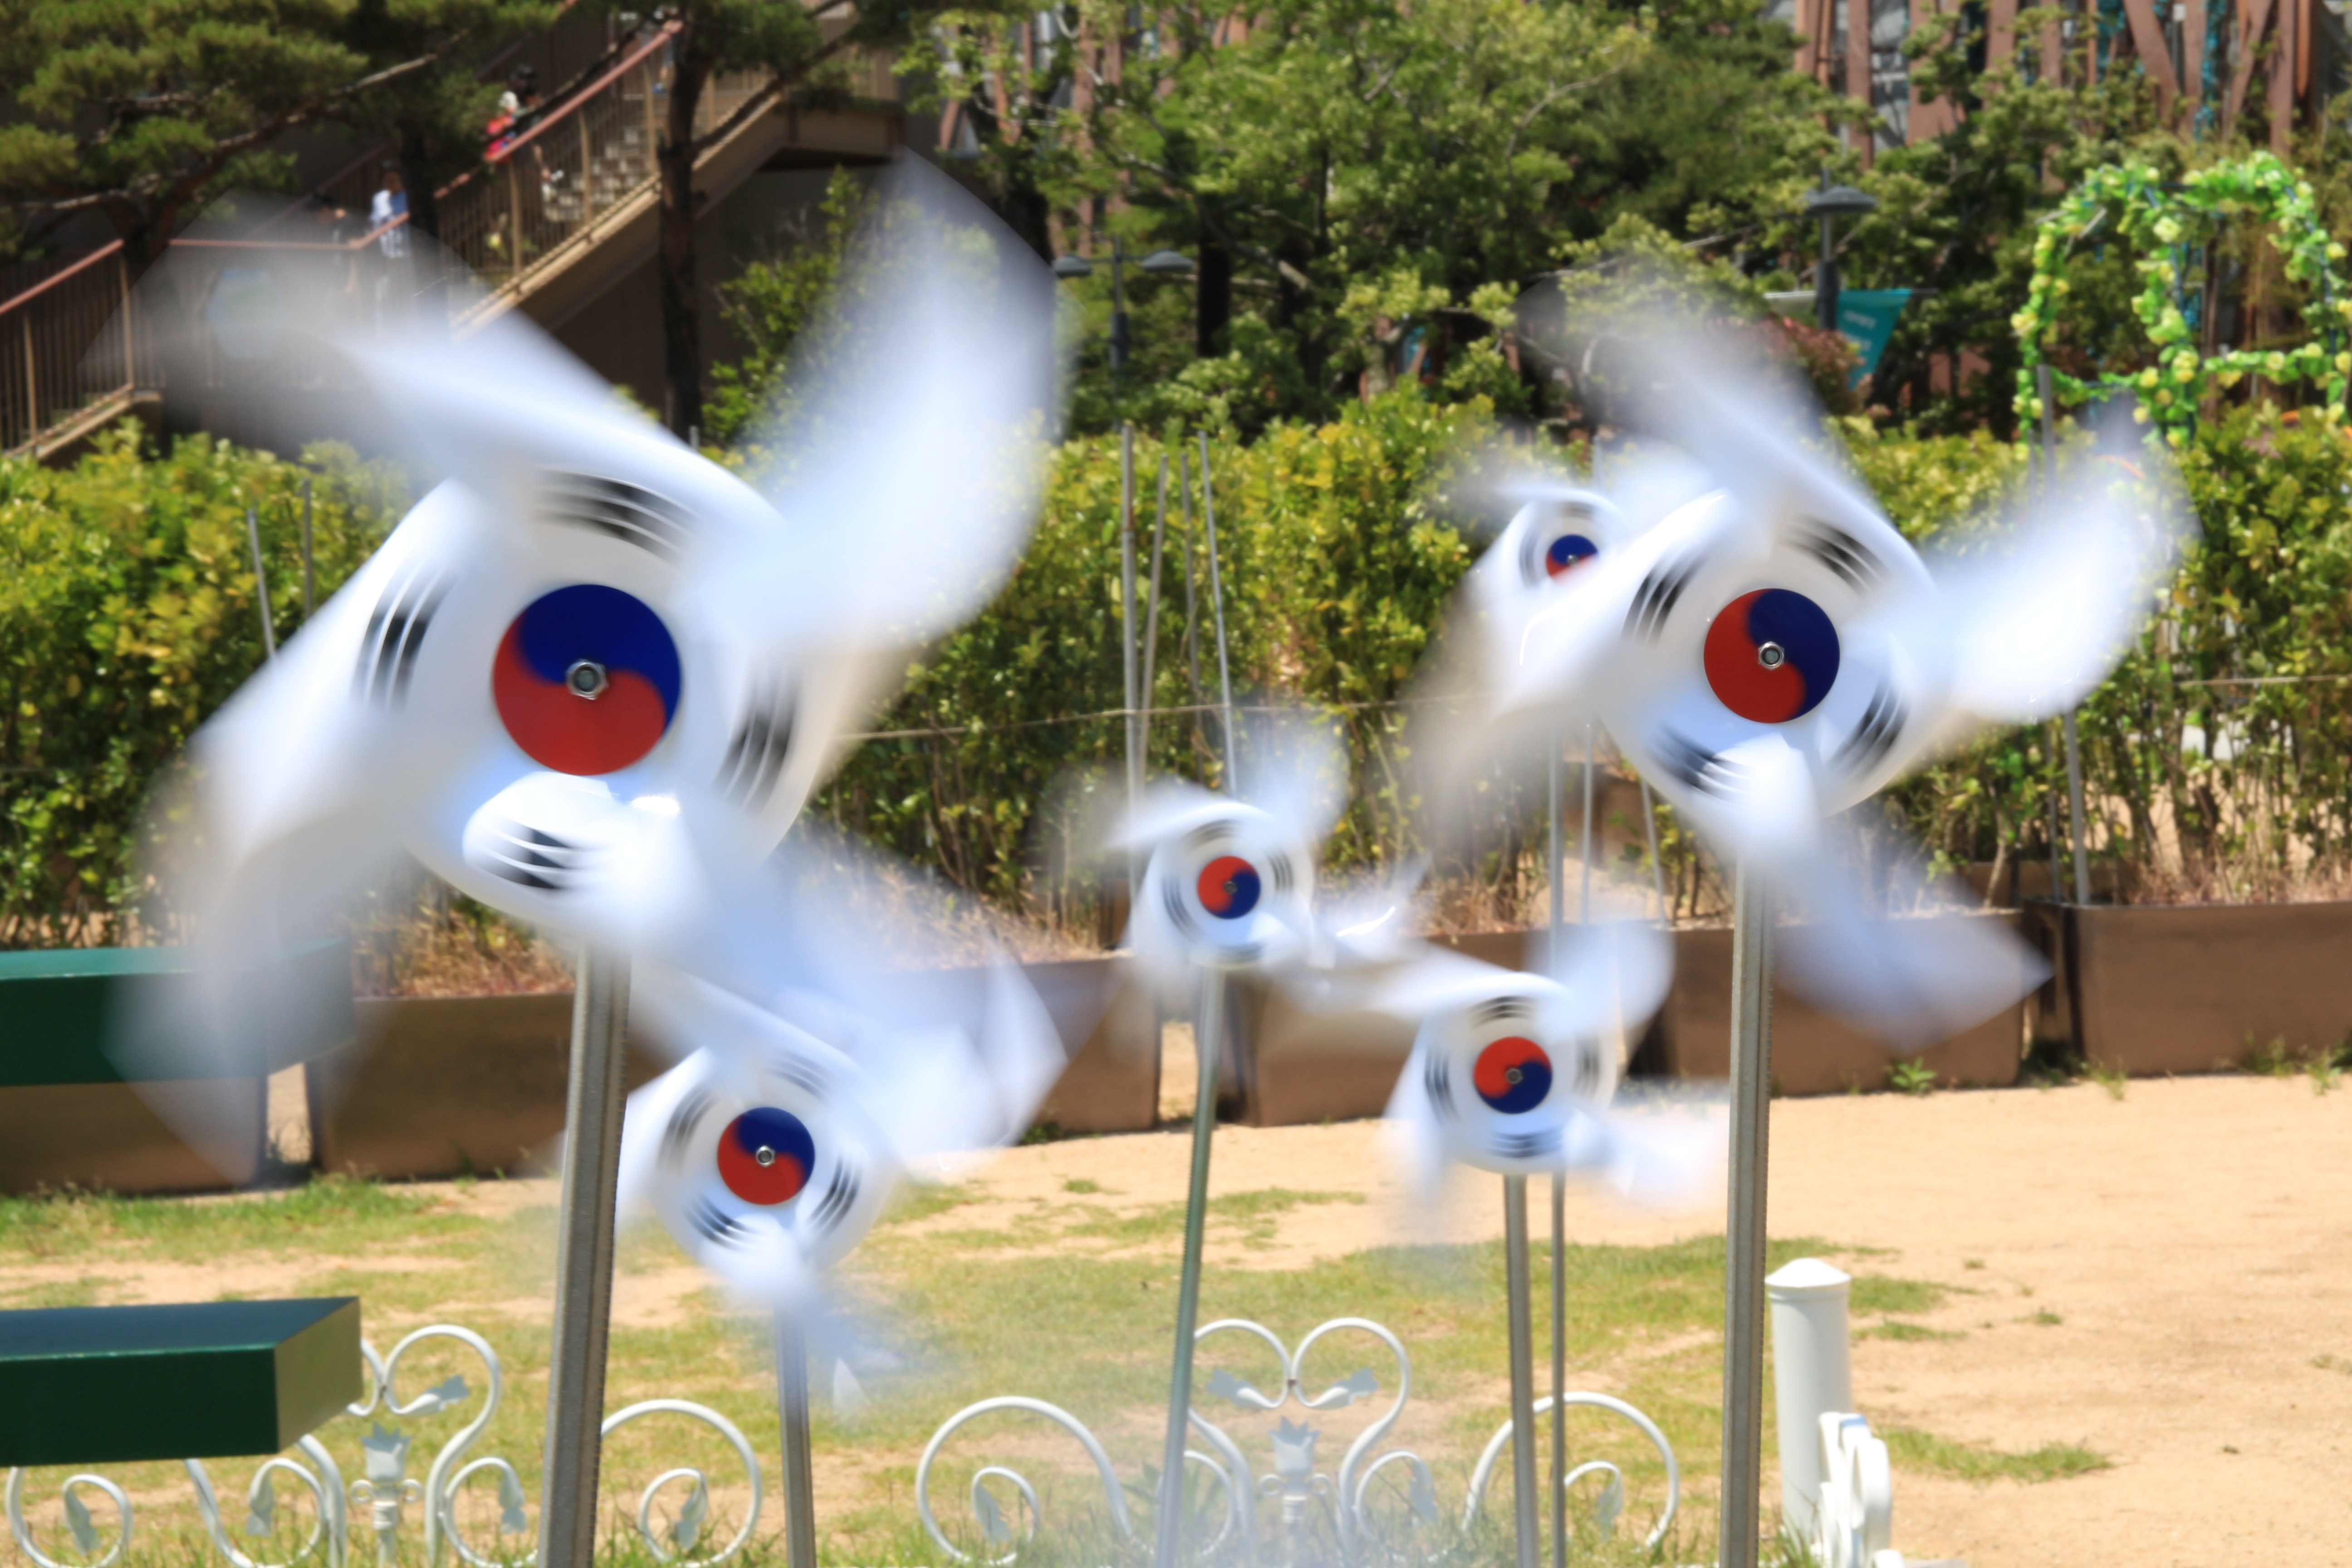
wind, park, machine, pinwheel, korea, rotation, screenshot, julia roberts